Sebastian Pelzer

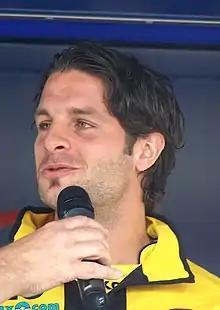
Pelzer in 2008

Sebastian Pelzer (born 24 September 1980) is a German former professional footballer who played as a left-back and centre-back. Pelzer represented Germany at youth level and made 130 appearances in the second Bundesliga. As a 15-year-old Pelzer played as left-back for the German National U15 side that played against England U15's in the Olympiastadion (Berlin) in front of 70,000 people, they won 3–0. On 28 December 2019, Pelzer was announced as the new technical director for Major League Soccer franchise Chicago Fire.